Thomas Howard, 16th Earl of Suffolk

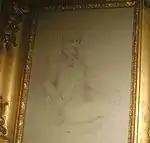
Thomas Howard, 16th Earl of Suffolk, by Josiah Slater

Thomas Howard, 16th Earl of Suffolk, 9th Earl of Berkshire FSA (18 August 1776 – 4 December 1851), styled Viscount Andover from 1800–20, was a British peer and politician from the Howard family.